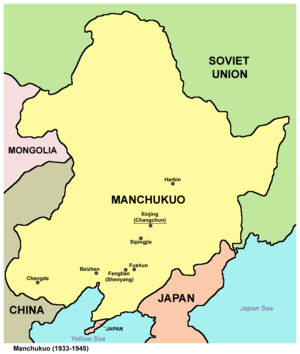
La Mandchourie est un vaste territoire au nord-est de l'Asie, dont la plus vaste extension couvre le Nord-Est de la Chine, et l'Est de la Russie sur l'océan Pacifique.
L'évacuation du Mandchoukouo par l'empire du Japon se déroule durant l'invasion soviétique de la Mandchourie d'août 1945. Les Soviétiques récupèrent ce territoire que le Japon avait conquis en 1931, et démantèlent très vite les infrastructures industrielles mandchoues. Cette action prive les troupes de Tchang Kaï-chek d'une région vitale de la Chine et donne à l'armée de la 8ᵉ route de Mao Zedong l'opportunité d'envahir l'ancien empire mandchou.
Les Mandchous sont un peuple d'Asie vivant principalement en Mandchourie. Les Jürchen prirent le nom de « Mandchous » quand ils envahirent la Chine au XVIIᵉ siècle.